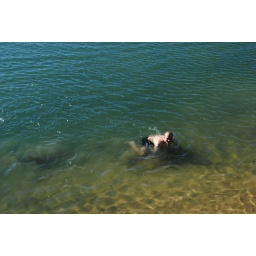
Leonhard swimming in the cold water